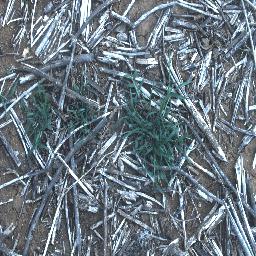
Label: negative